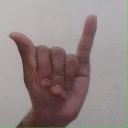
अक्षर: य